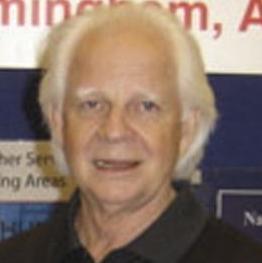
Age: 61